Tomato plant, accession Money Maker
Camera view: tilt-top (135 deg); turntable rotation: 300 degrees
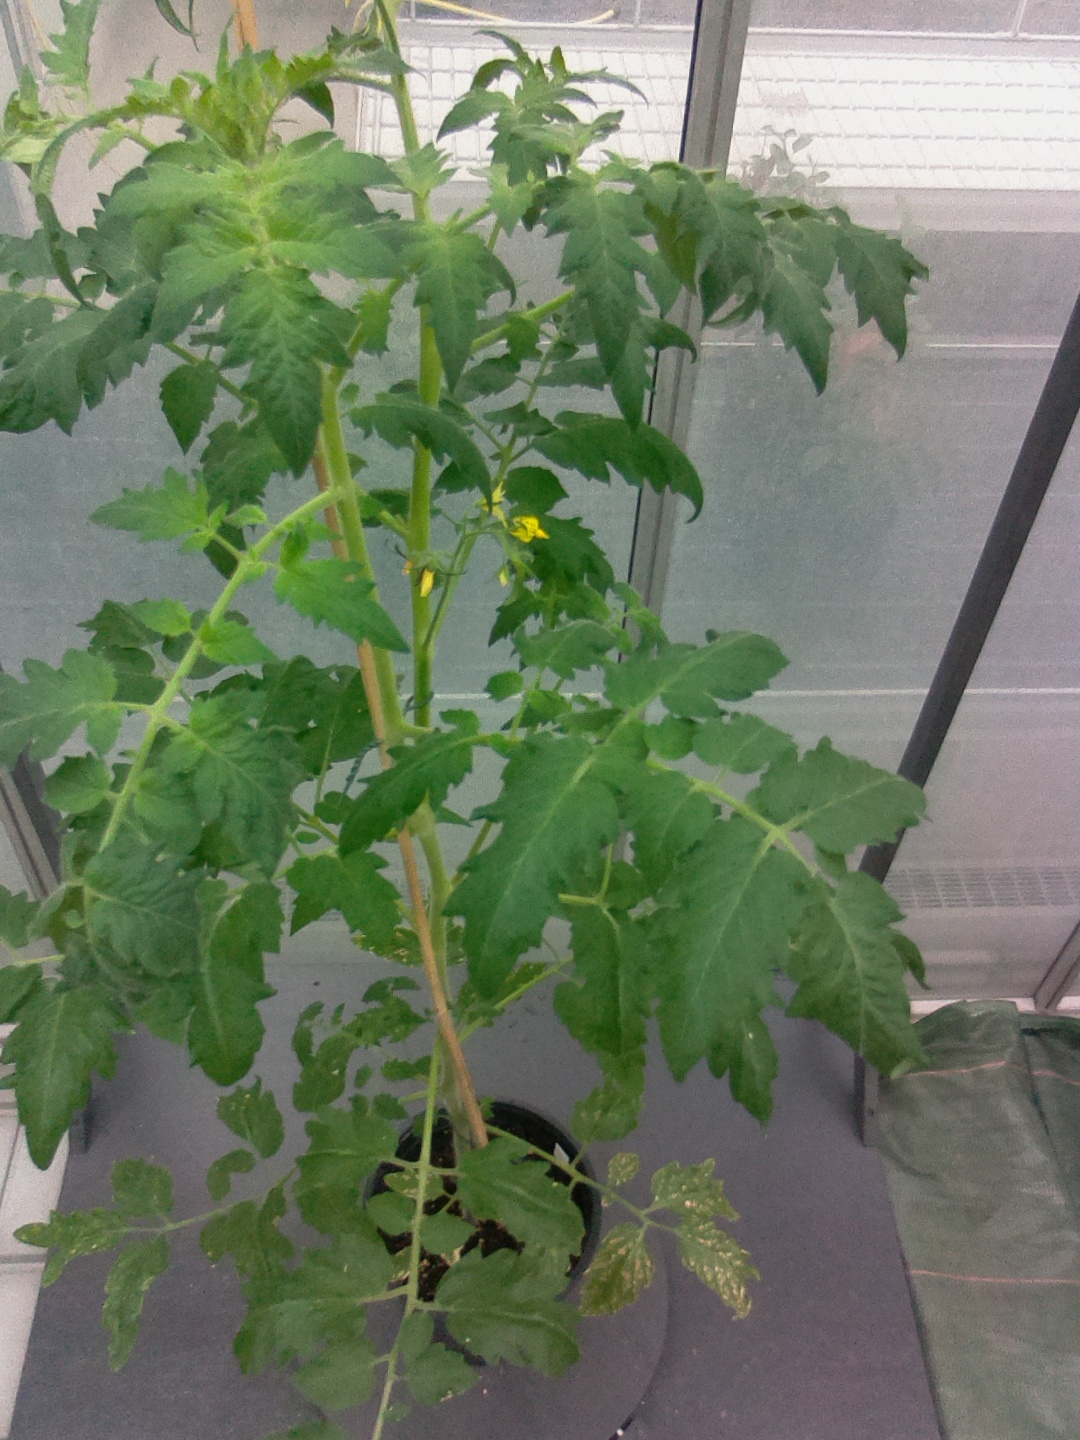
BBCH growth stage 70: Fruits at the main stem or branches visibles